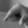
ASL letter: Q